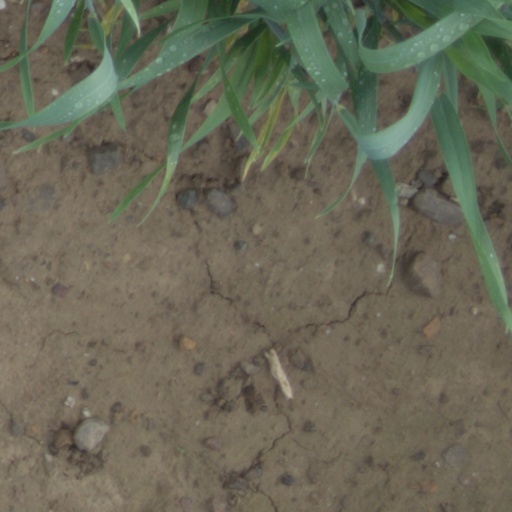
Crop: wheat